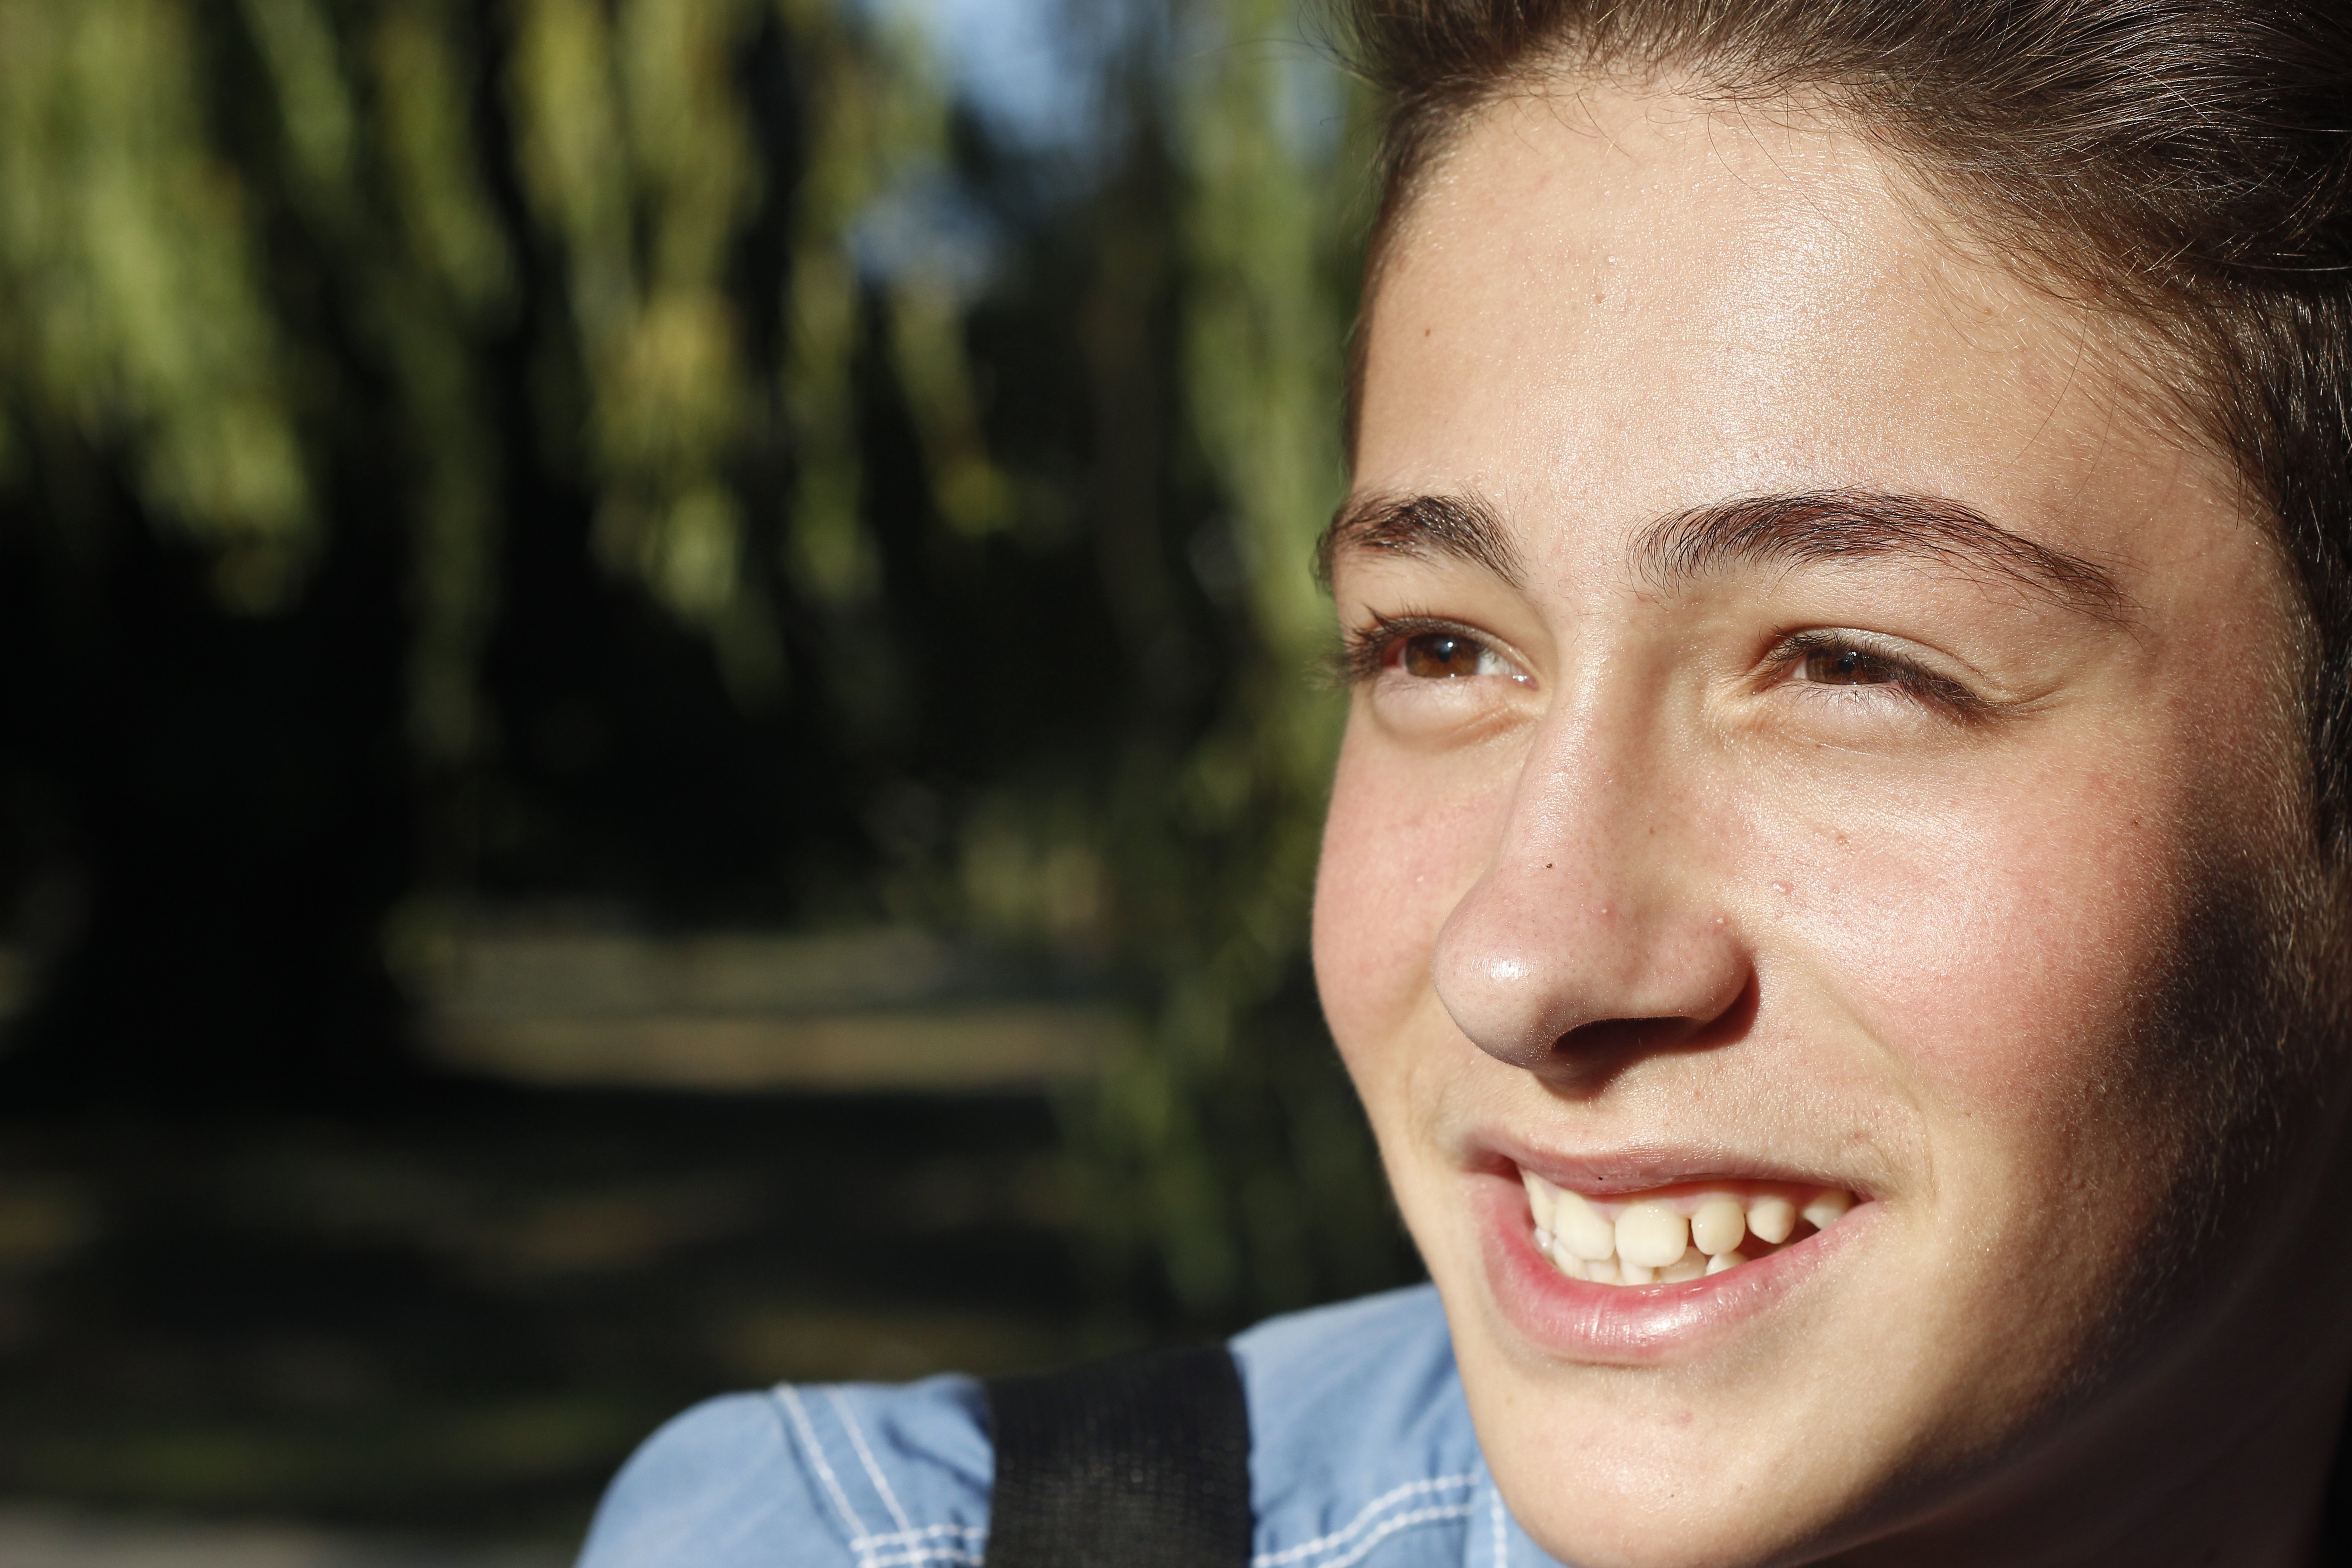
man, person, woman, photography, male, portrait, model, child, facial expression, smile, life, close up, face, nose, happiness, eye, head, skin, beauty, emotion, portrait photography, facial hair